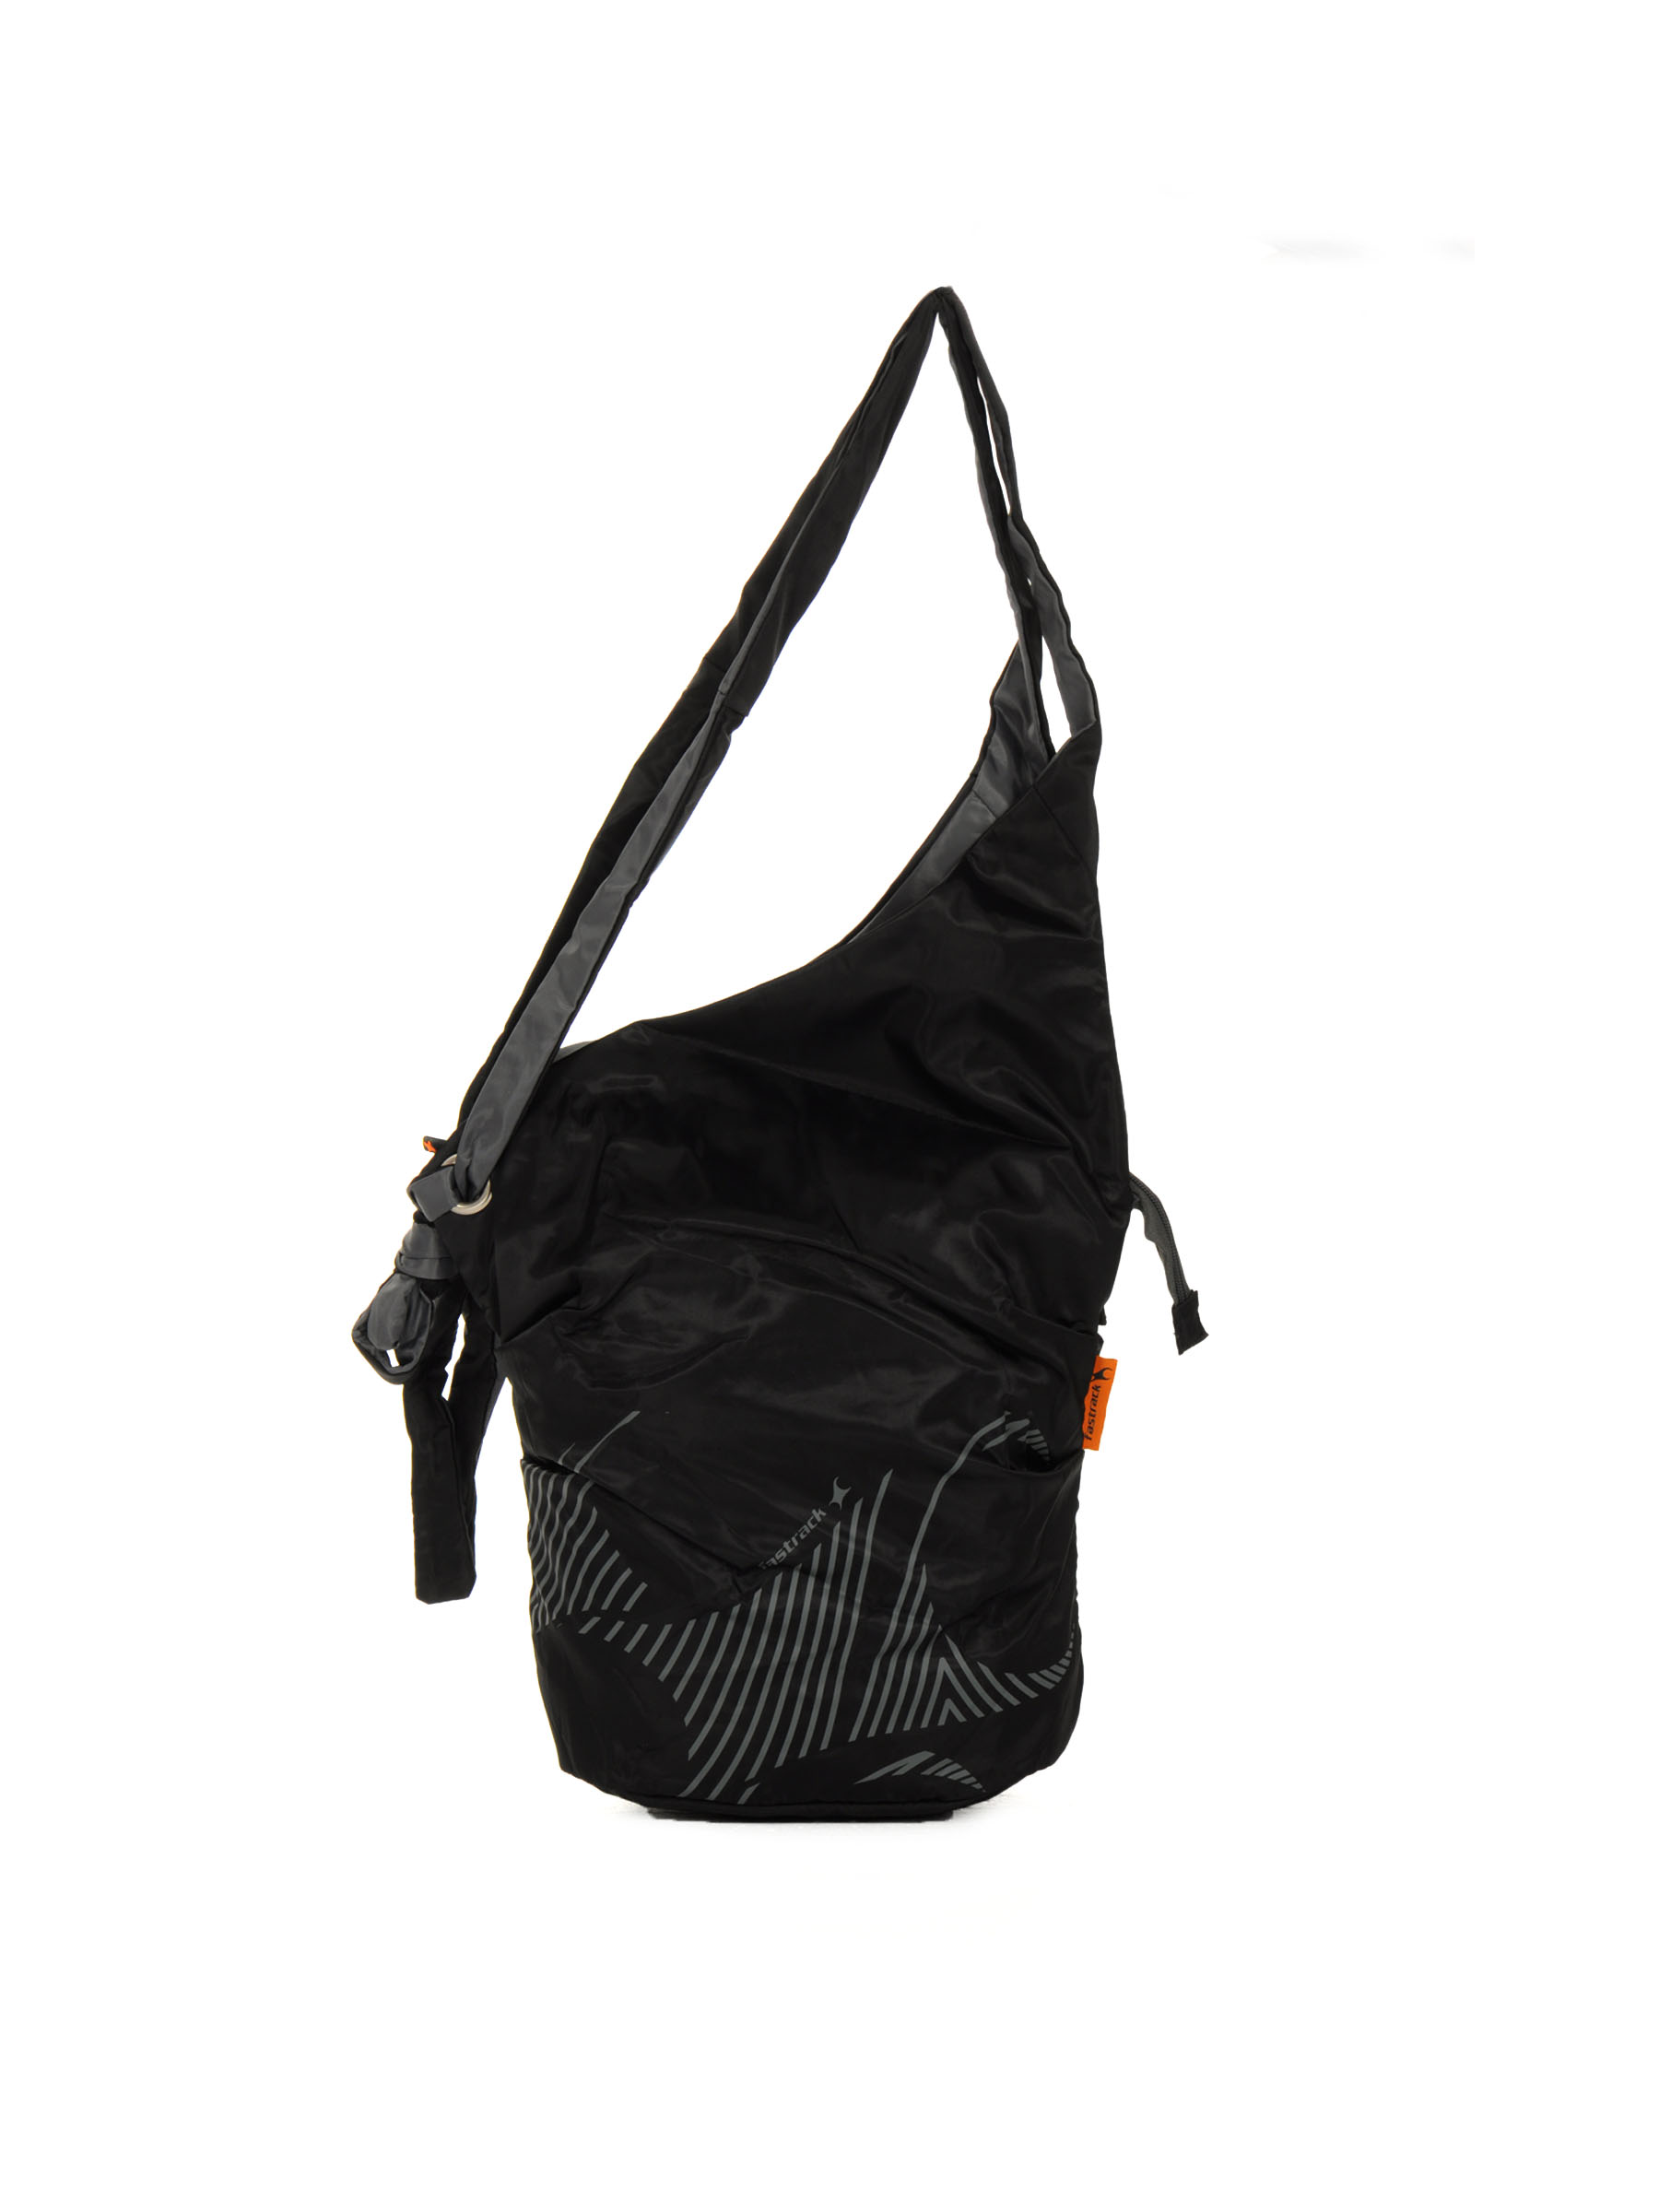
Fastrack Women Leatherette Black Sling Bag
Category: Accessories / Bags / Handbags
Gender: Women
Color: Black
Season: Winter 2016
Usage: Casual